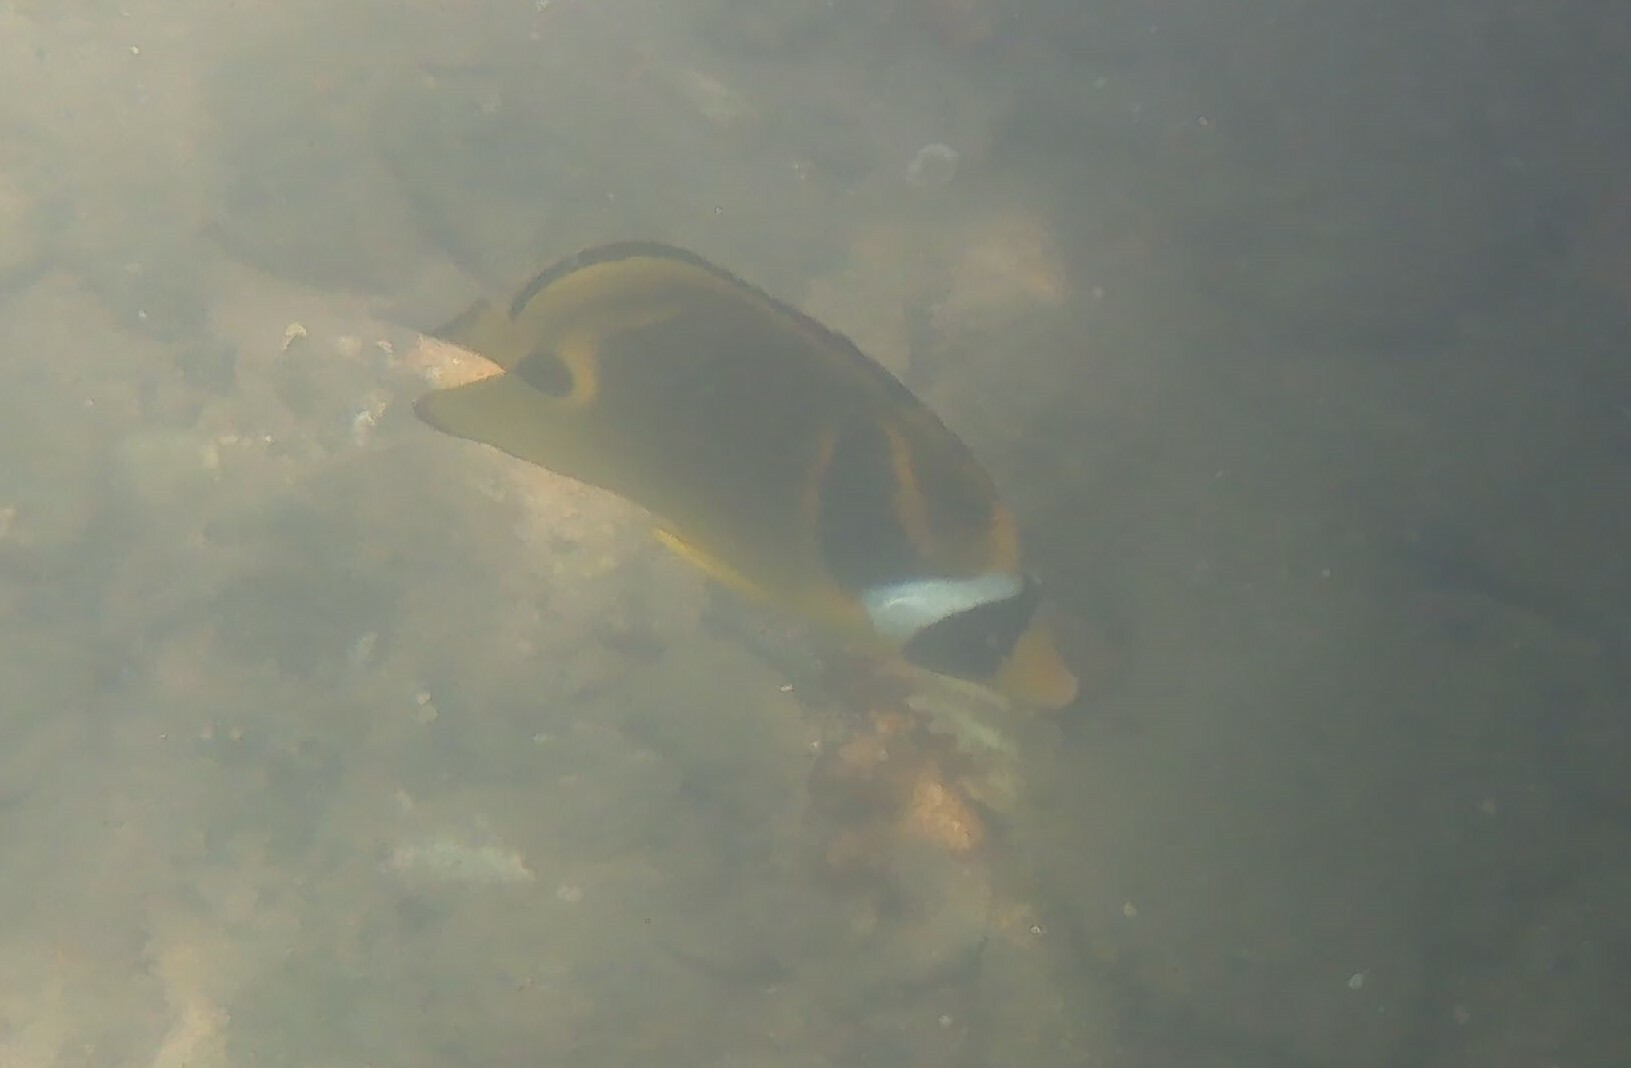
Chaetodon lunula (Raccoon Butterflyfish)